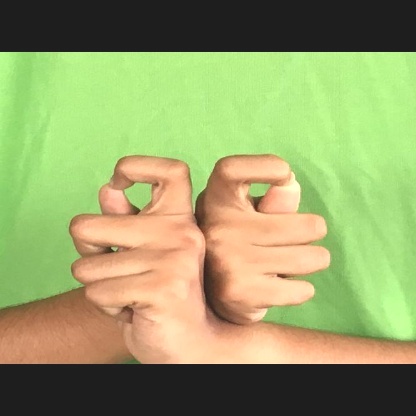
Mudra: Berunda